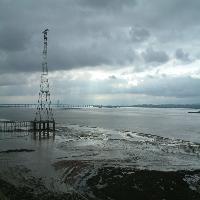
Weather: cloudy or overcast